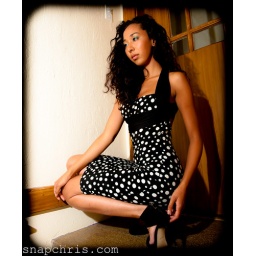
Ashton Miyako : Beautiful girl in black and white dress